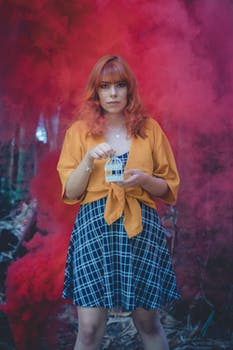
Label: No Watermark